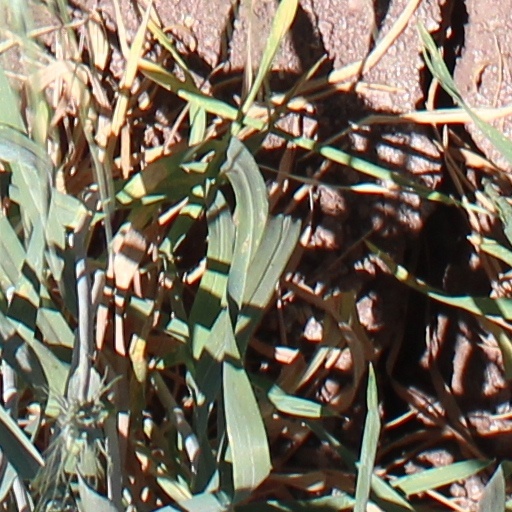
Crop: wheat